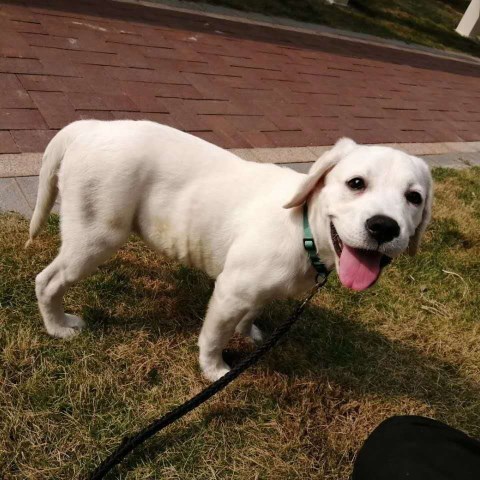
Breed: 3580-n000122-Labrador_retriever